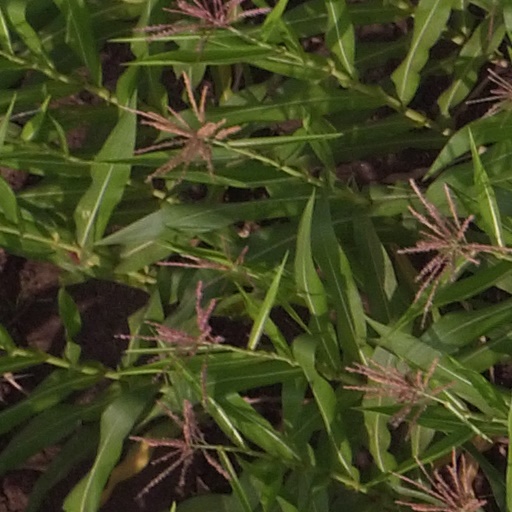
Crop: maize; corn